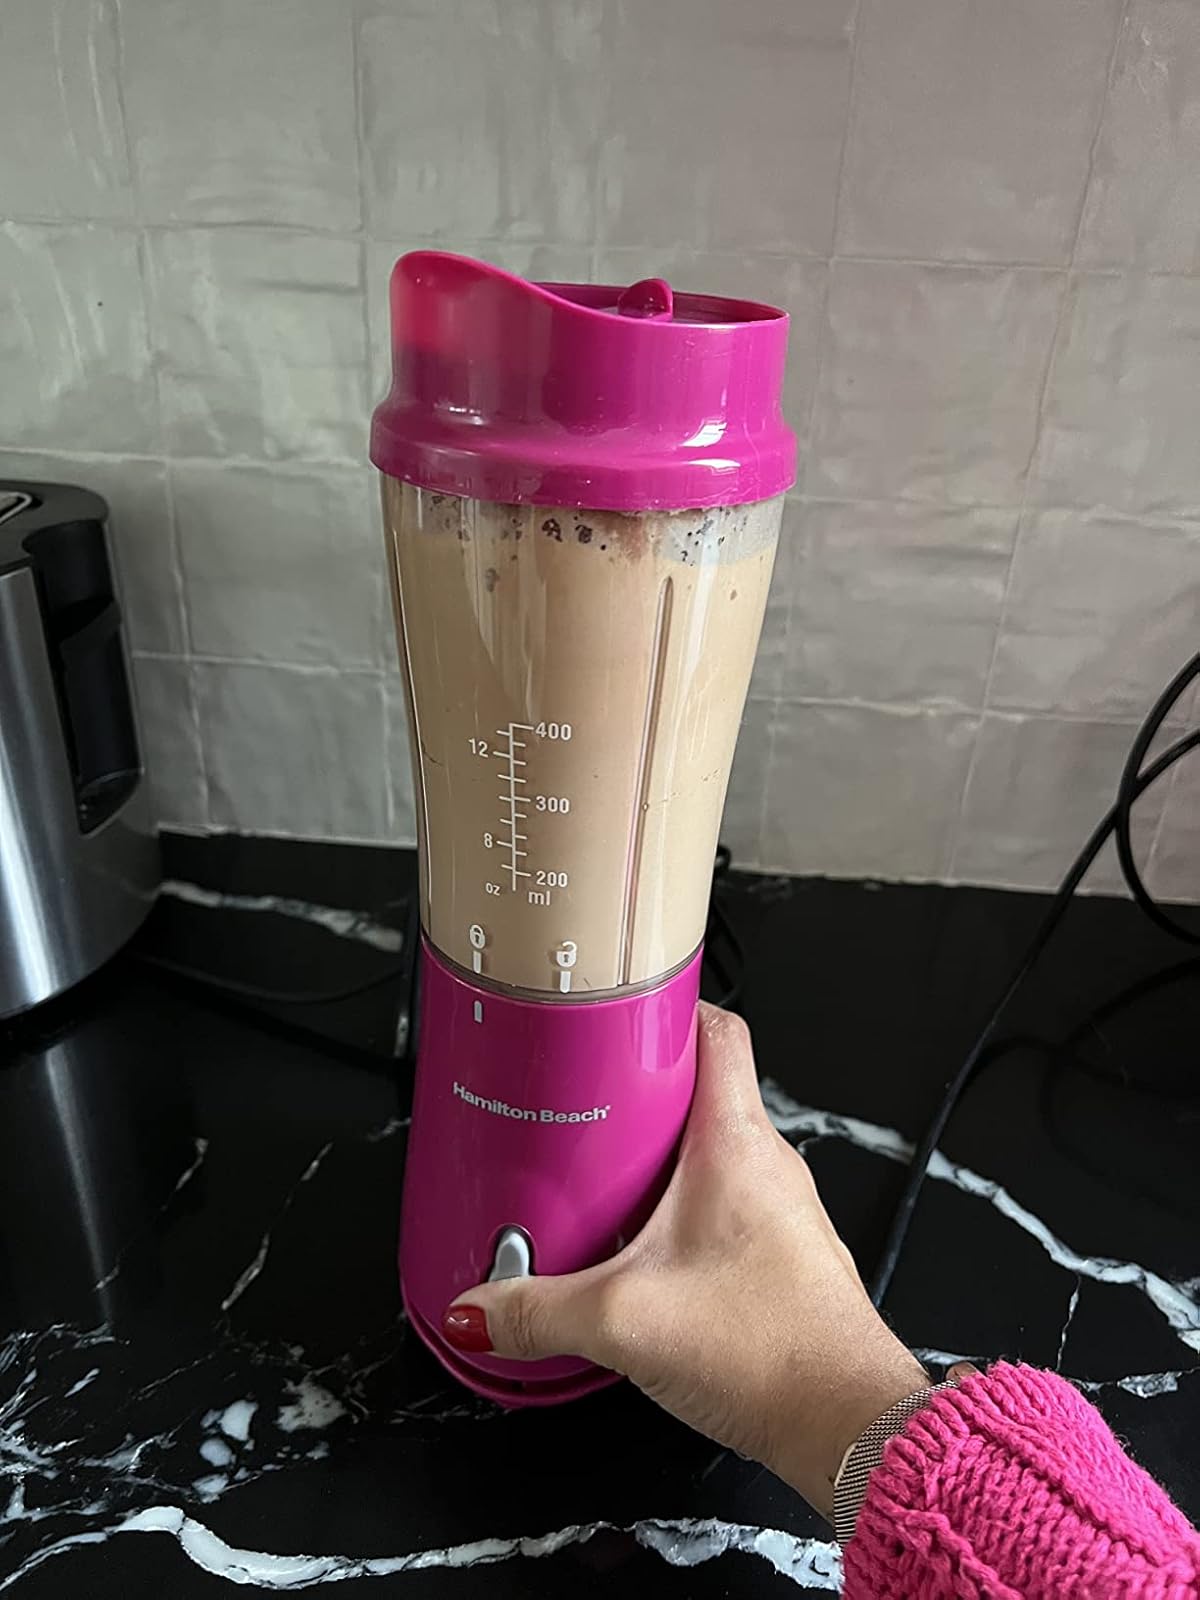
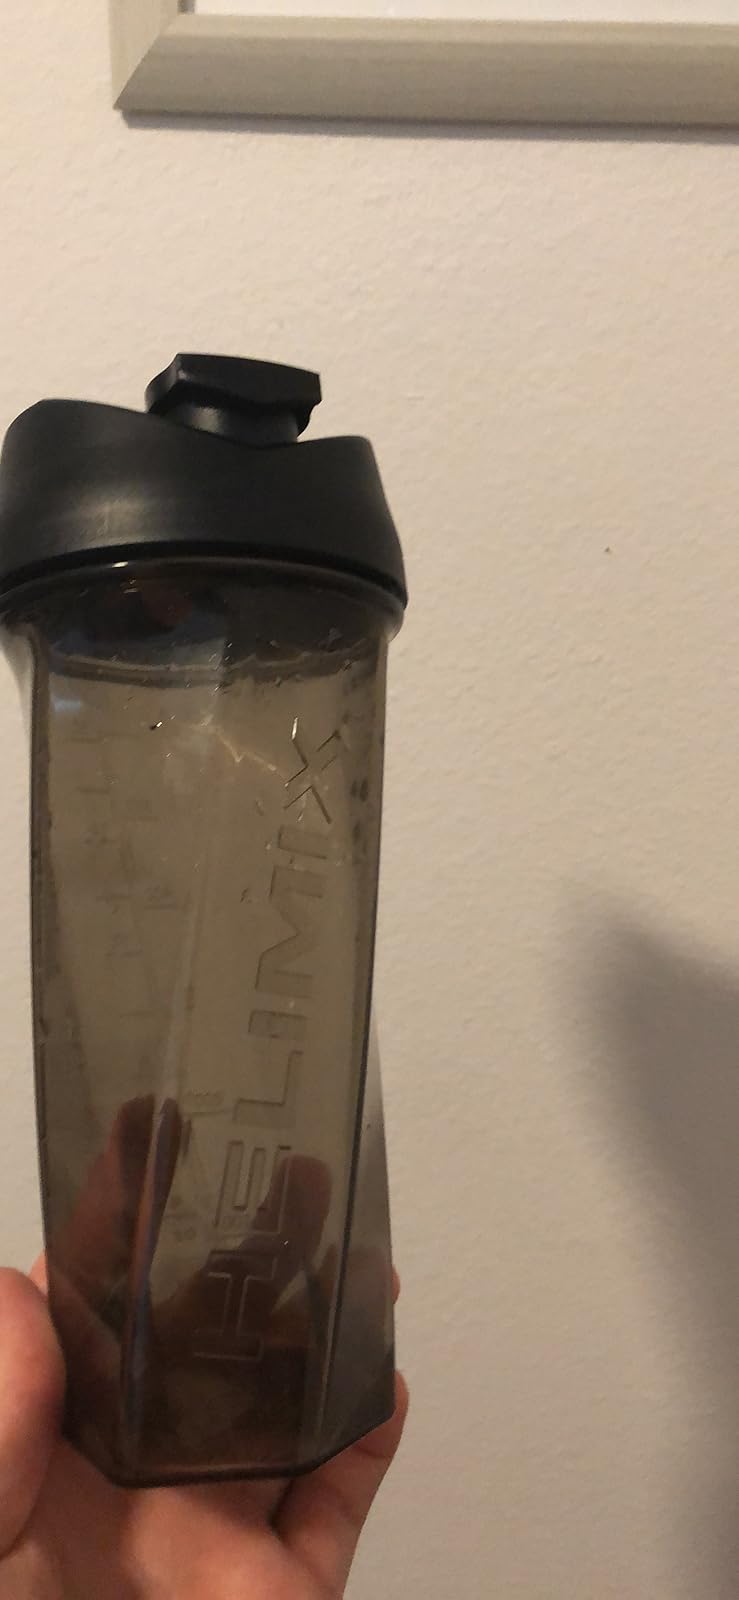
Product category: items_blender
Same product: no